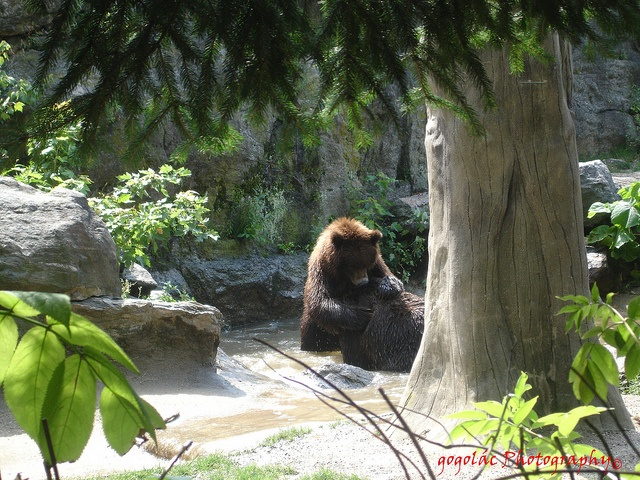
One brown bear grooming another near a large tree.
A brown bear standing next to a tree in a forest.
A very big and furry bear by a tree.
Two brown bears are wrestling with each other.
A bear in a zoo playing with another bear